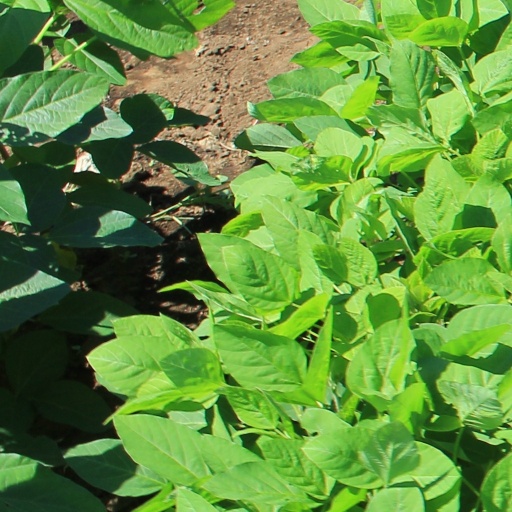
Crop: soybean